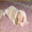
Label: dog